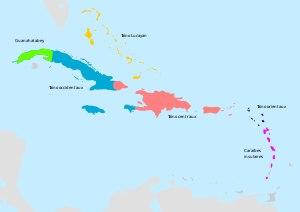
Les Taïnos, ou Tainos, sont une ethnie amérindienne considérée comme distincte du groupe des Arawaks, qui occupait les grandes Antilles lors de l'arrivée des Européens au XVᵉ siècle. Malgré leur quasi-disparition au XVIᵉ siècle, beaucoup d'Antillais, plus particulièrement des Cubains, Haïtiens, Portoricains et Dominicains, continuent de se considérer comme Taïnos.